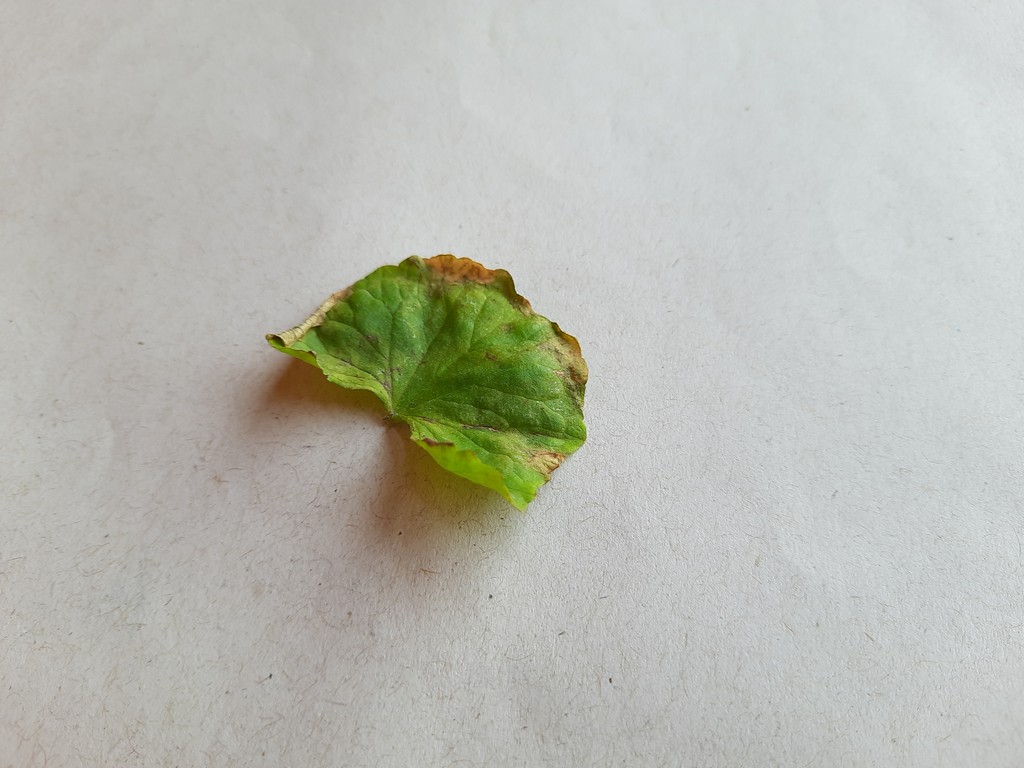
Label: Unhealthy